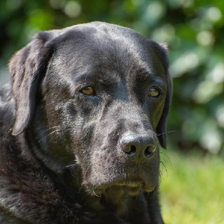
Label: animals